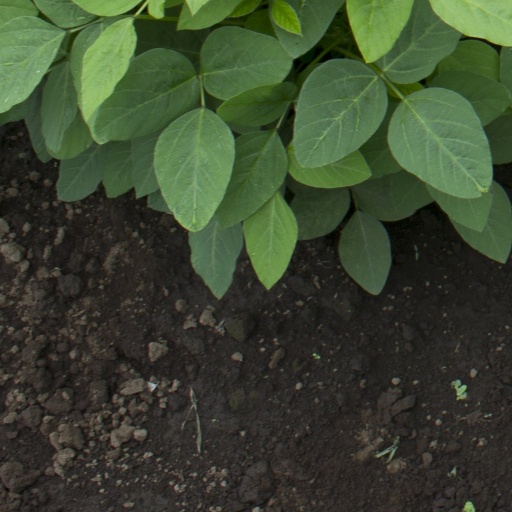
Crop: soybean